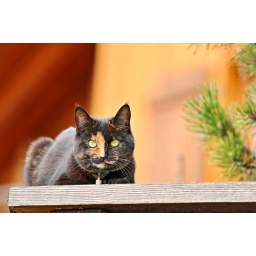
A cat lying on a wooden plate, quite high, was looking at me. Taken during a walk near my place.